Allanite

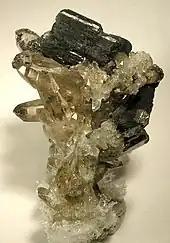
Allanite crystals on smoky quartz from the White Mountain Wilderness, Lincoln County, New Mexico, USA (size: 2.7 × 1.8 × 1.7 cm)

Allanite contains up to 20% rare-earth elements and is a valuable source of them. The inclusion of thorium and other radioactive elements in allanite results in some interesting phenomena. Allanite often has a pleochroic halo of radiation damage in the minerals immediately adjacent. Also highly radioactive grains of allanite often have their structure disrupted or are "metamict". The age of allanite grains that have not been destroyed by radiation can be determined using different techniques.